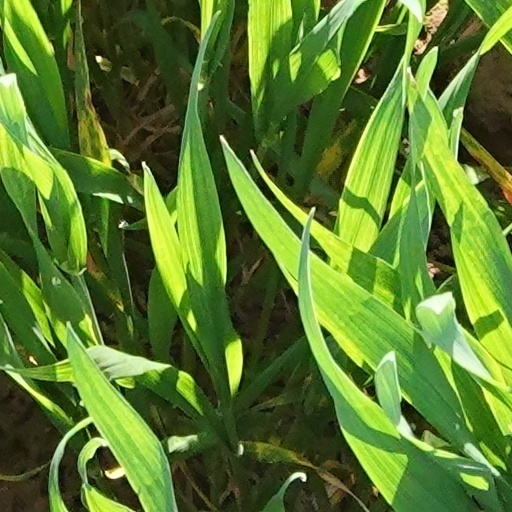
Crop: wheat